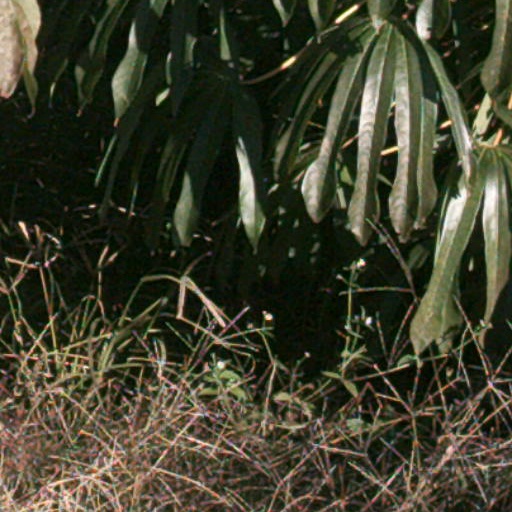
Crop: cassava